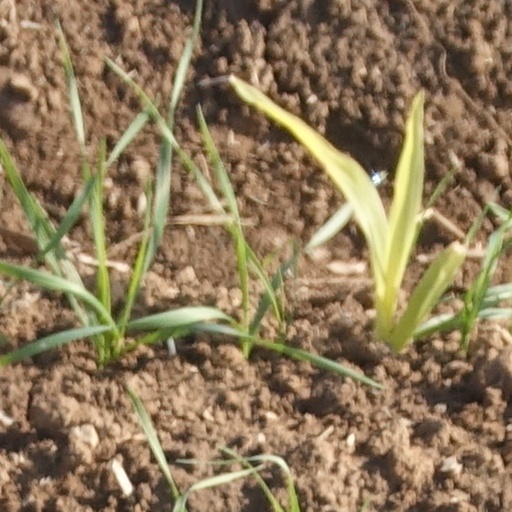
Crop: wheat